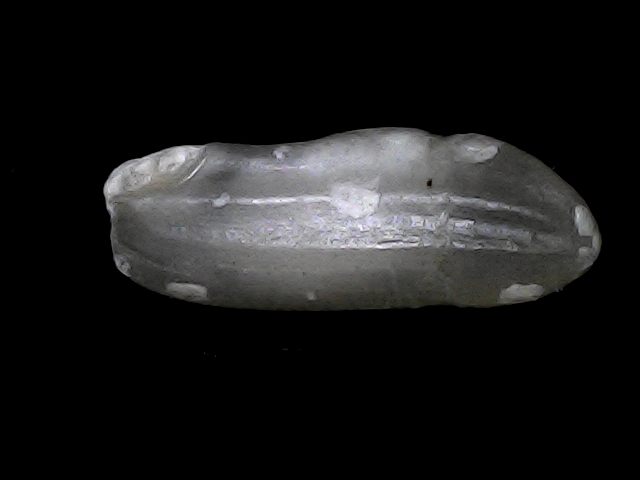
Rice variety: BRRI74